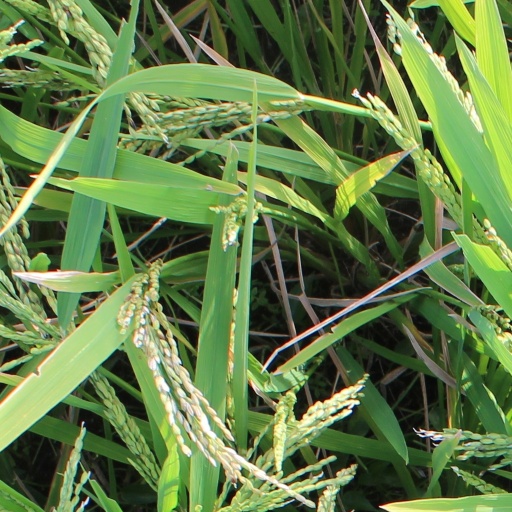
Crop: rice